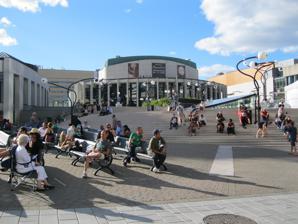
Building: Salle Wilfrid-Pelletier
Country: Canada
Year built: 1963
Salle Wilfrid Pelletier, at rear. Salle Wilfrid-Pelletier, architectural details. Salle Wilfrid-Pelletier is a large multipurpose venue in Montreal , Quebec equipped with sophisticated technical equipment. It seats 2,996 people and is part of the Place des Arts cultural complex in Montréal 's Quartier des Spectacles entertainment district. It is the largest multipurpose stage in Canada. It is the home of the Opéra de Montréal , Les Grands Ballets Canadiens , and hosts concerts during the Montreal International Jazz Festival . Built in 1963 by Hazen Sise , Dimitri Dimakopoulos and Fred Lebensold (of the Montréal architectural partnership Arcop ), the theatre was initially called the Grande Salle before being named in honor of the famous head of the Montréal Symphony Orchestra , Wilfrid Pelletier . It is an adaptable venue for all the kinds of large-scale events, such as opera productions, comedy shows, and pop stars, but also including ballet, symphony orchestras, convocations, and Broadway musicals. References